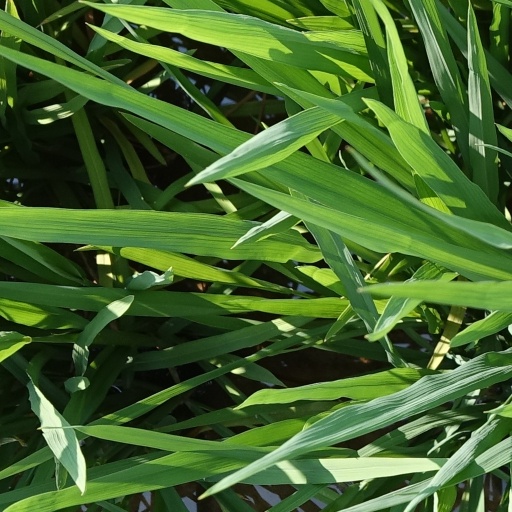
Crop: rice